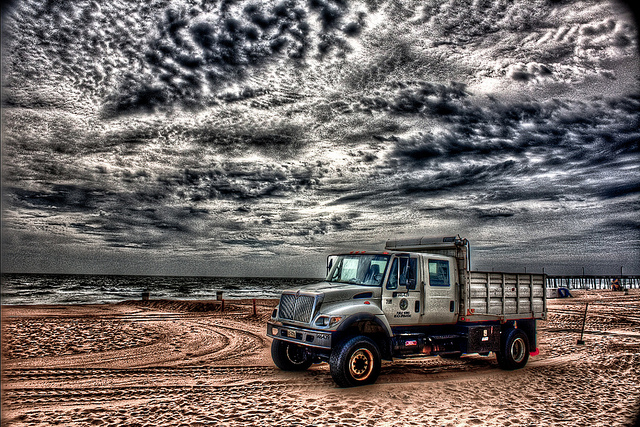
a truck on a sandy beach on a cloudy day

A truck on a beach with a grey black sky above.

a truck on a beach near a body of water

A truck parked in the sand on a cloudy day

Truck driving on a sandy beach in a weird color.